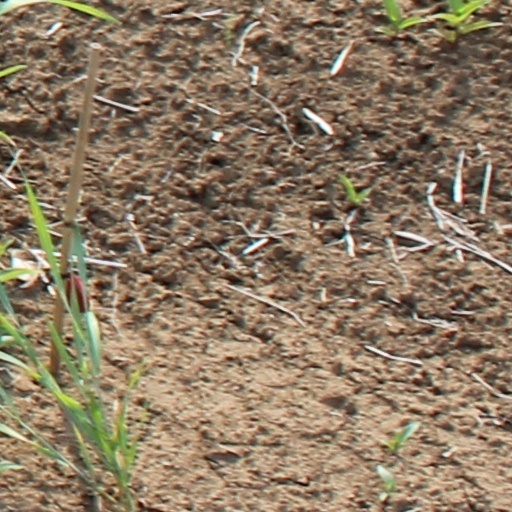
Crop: wheat